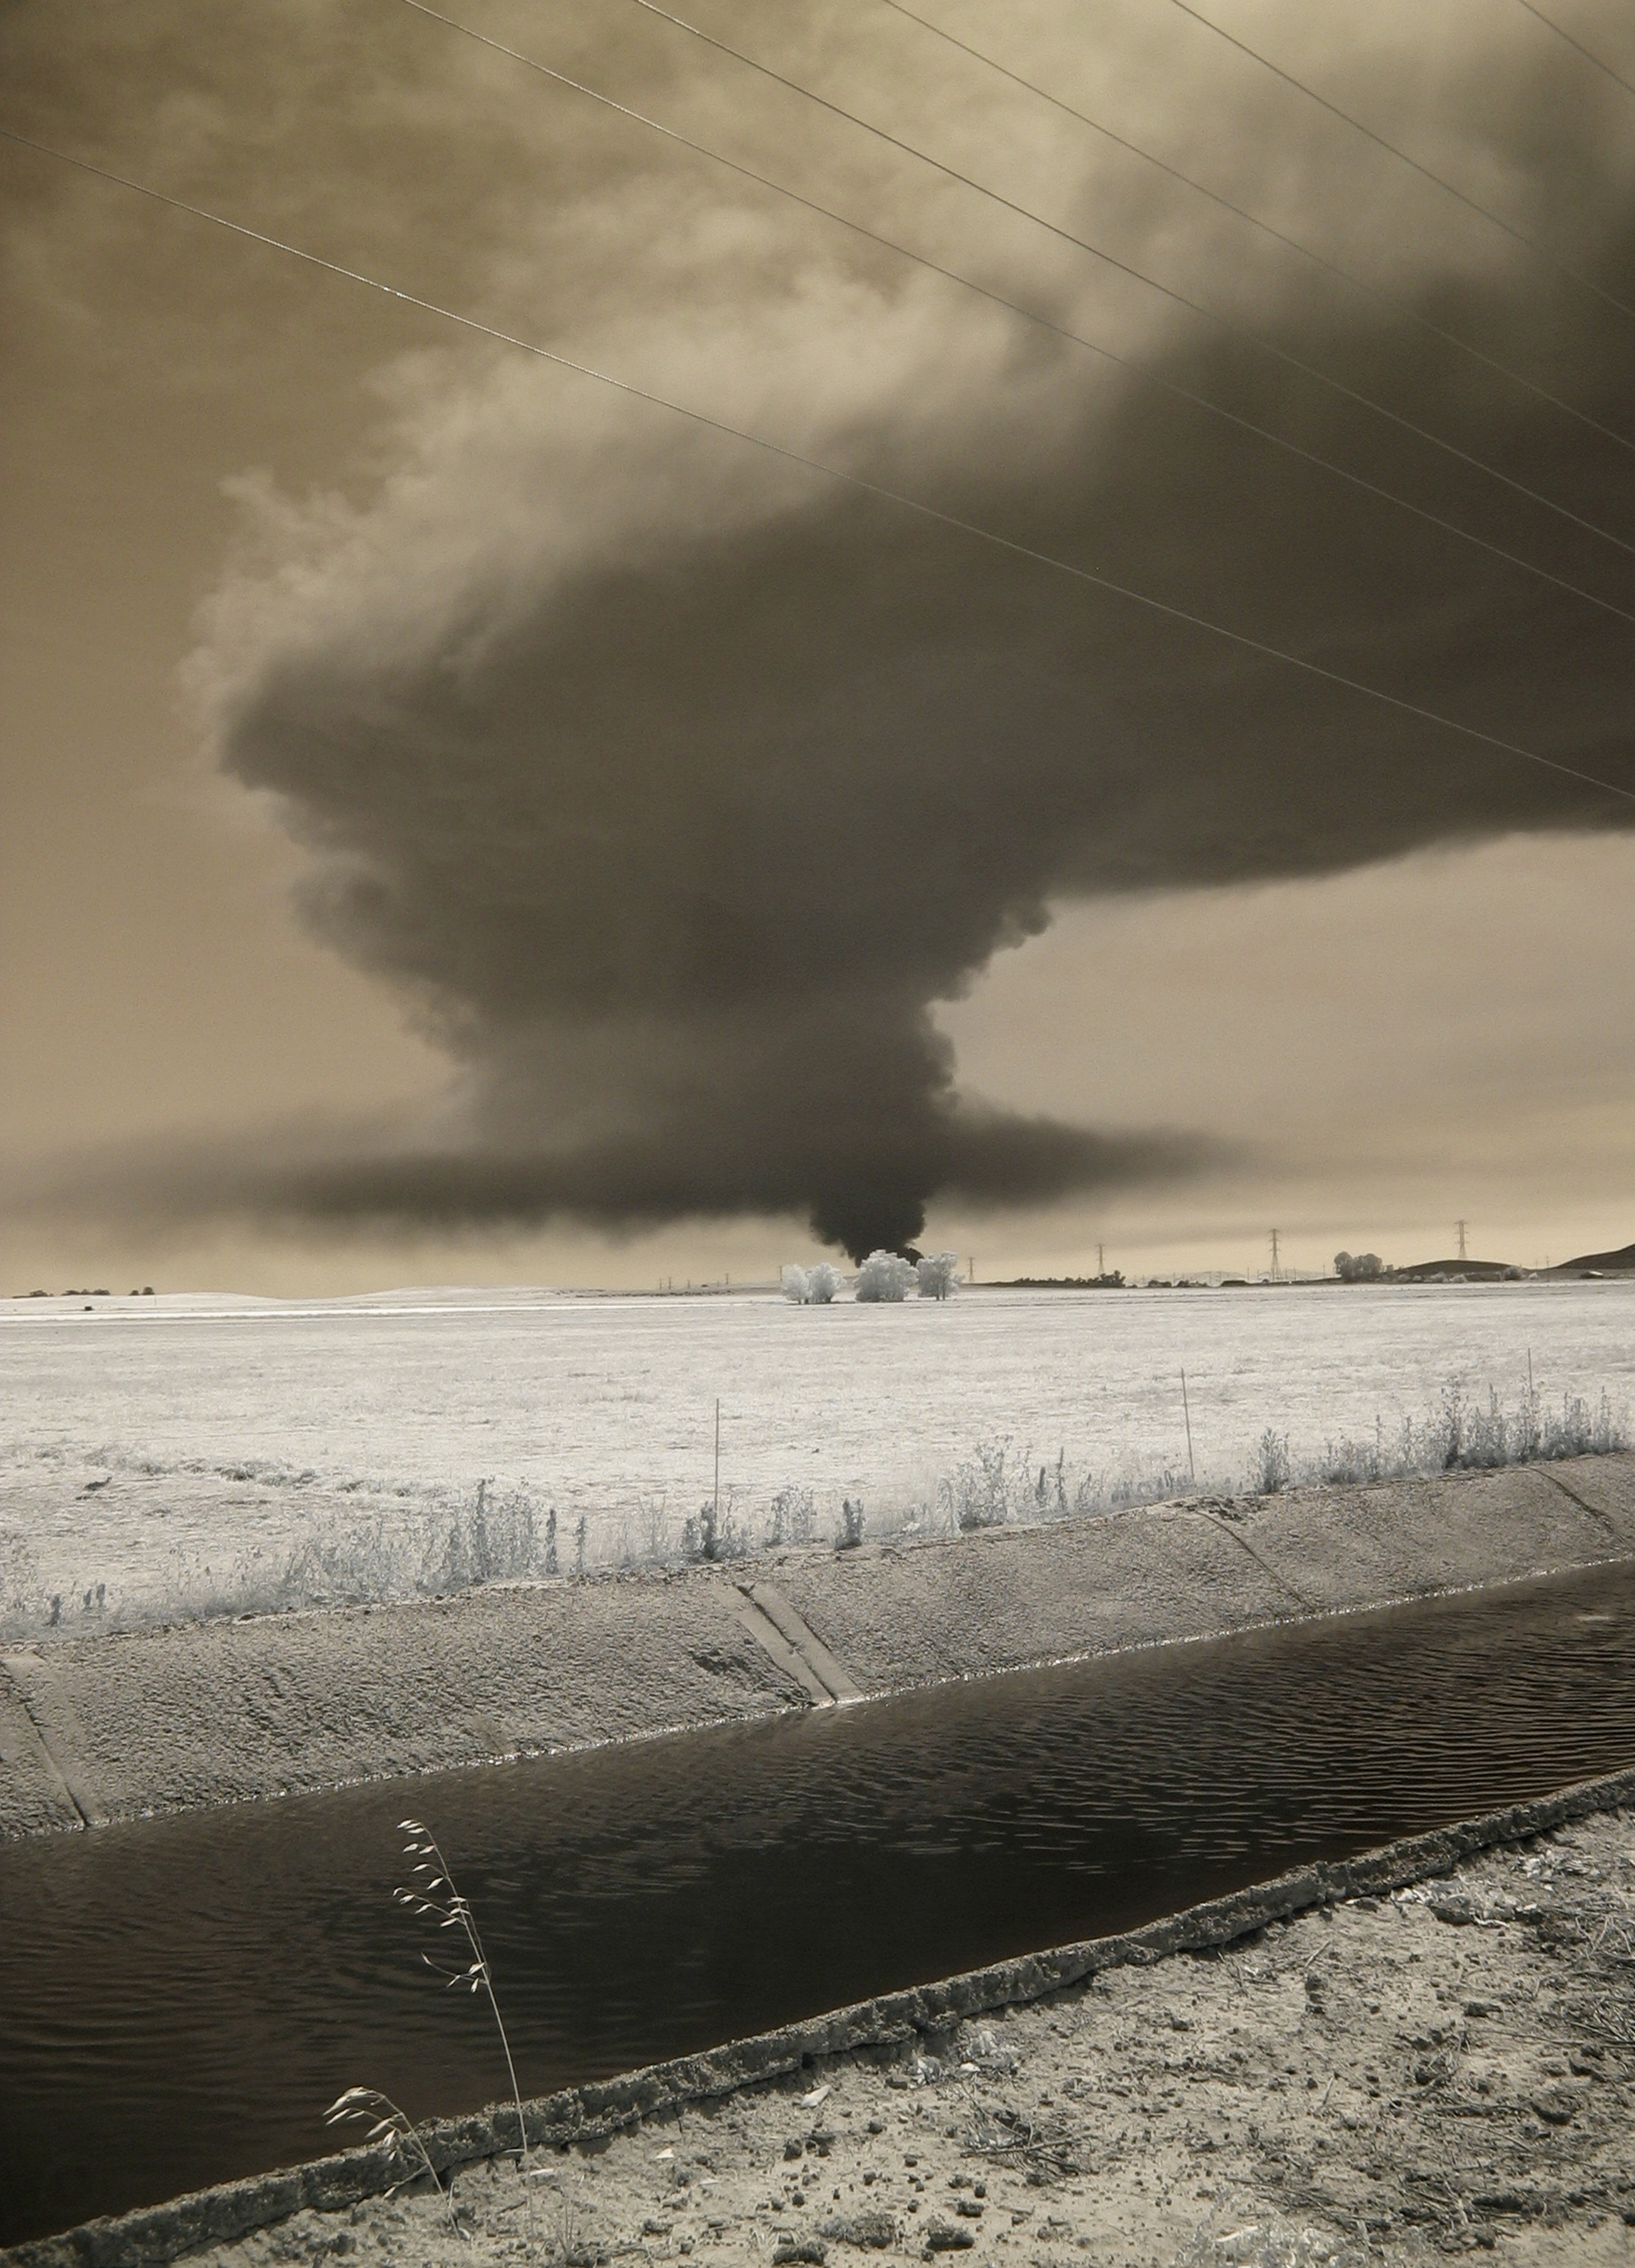
sea, coast, water, nature, sand, ocean, horizon, snow, winter, cloud, sky, mist, sunlight, morning, shore, wave, wind, dawn, reflection, weather, storm, fire, california, ir, solano, infrared, macroplastics, meteorological phenomenon, atmospheric phenomenon, atmosphere of earth